Stock trader

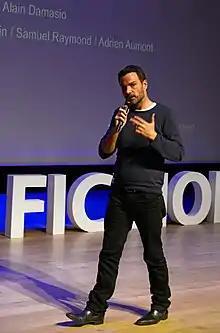
Jérôme Kerviel in 2015

In 1963 Benoit Mandelbrot analyzed the variations of cotton prices on a time series starting in 1900. There were two important findings. First, price movements had very little to do with a normal distribution in which the bulk of the observations lies close to the mean (68% of the data are within one standard deviation). Instead, the data showed a great frequency of extreme variations. Second, price variations followed patterns that were indifferent to scale: the curve described by price changes for a single day was similar to a month's curve. Surprisingly, these patterns of self-similarity were present during the entire period from 1900 to 1960, a violent epoch that had seen a Great Depression and two world wars. Mandelbrot used his fractal theory to explain the presence of extreme events in Wall Street. In 2004 he published his book on the "misbehavior" of financial markets "The (Mis)behavior of Markets: A Fractal View of Risk, Ruin, and Reward". The basic idea that relates fractals to financial markets is that the probability of experiencing extreme fluctuations (like the ones triggered by herd behavior) is greater than what conventional wisdom wants us to believe. This of course delivers a more accurate vision of risk in the world of finance. The central objective in financial markets is to maximize income for a given level of risk. Standard models for this are based on the premise that the probability of extreme variations of asset prices is very low.